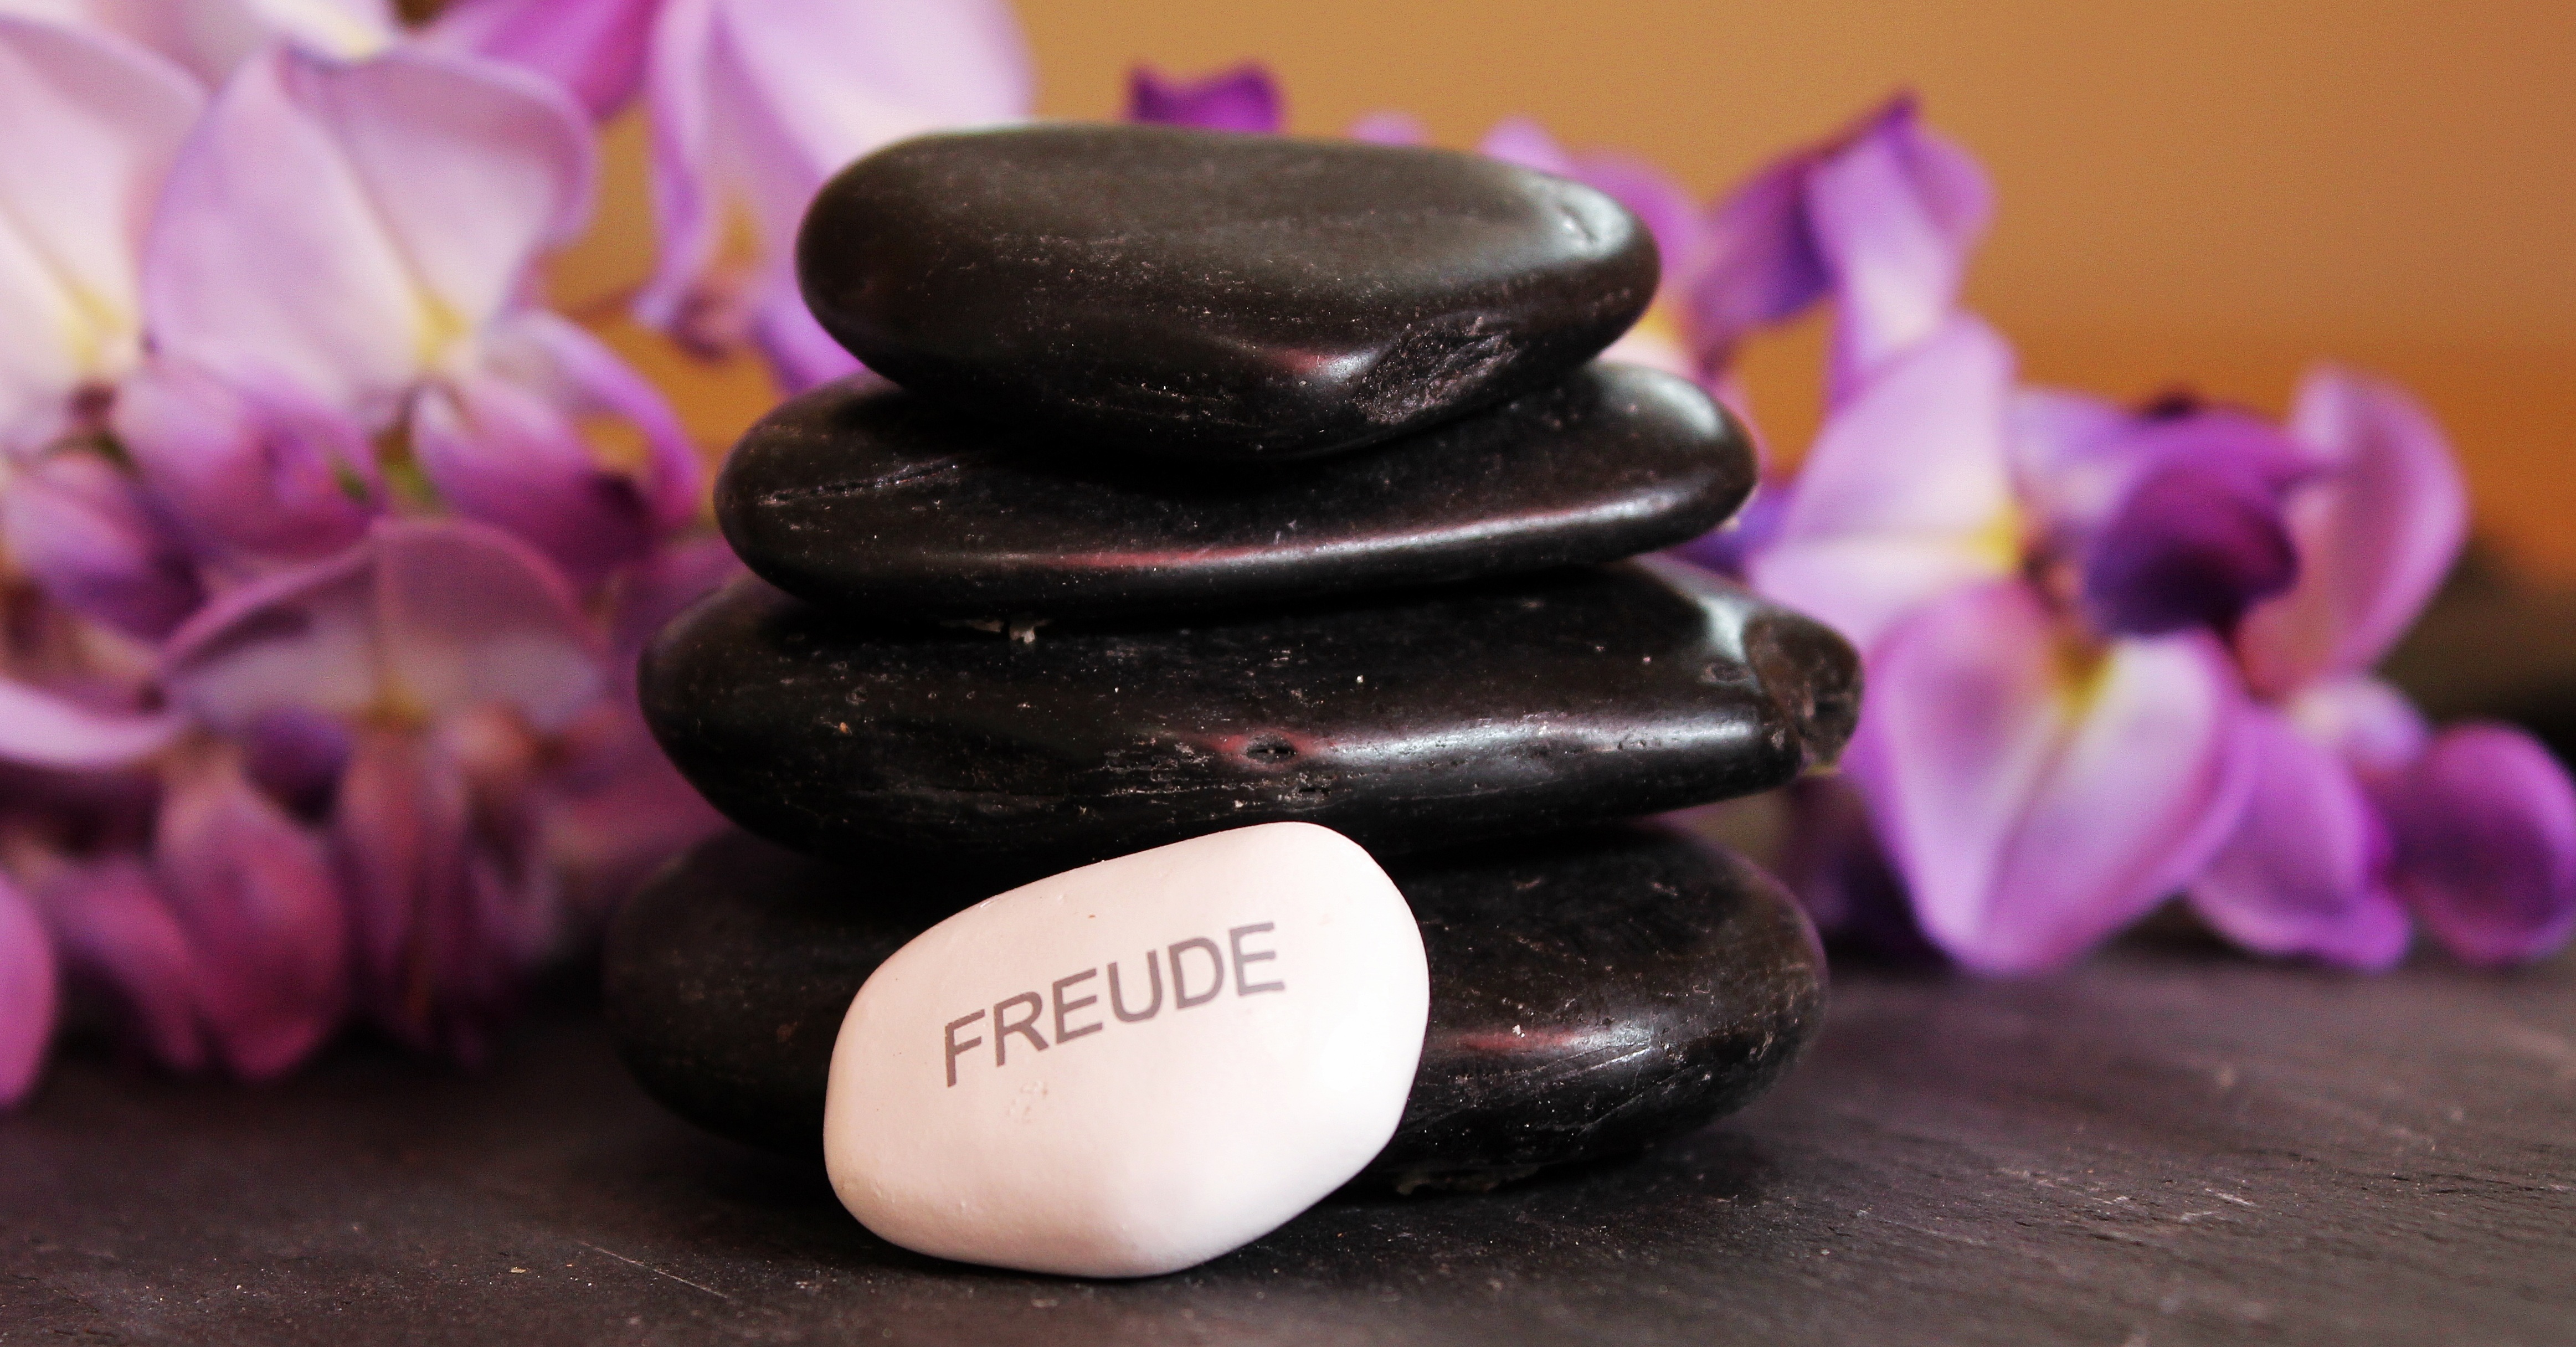
flower, purple, petal, decoration, food, tower, balance, black, pink, chocolate, macaroon, dessert, cake, zen, deco, flowers, stone tower, purple flowers, stones, relaxation, background, meditation, icing, pebbles, stacked, decorative, violet, joy, silent, purple flower, sweetness, emotion, layered, wellness, macro photography, flavor, violet flower, scripture joy, stone joy